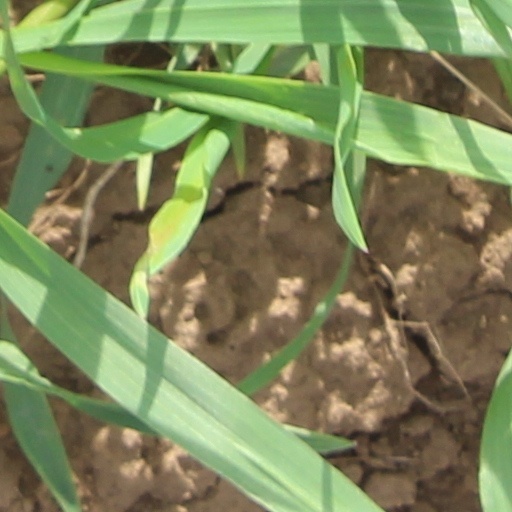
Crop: wheat